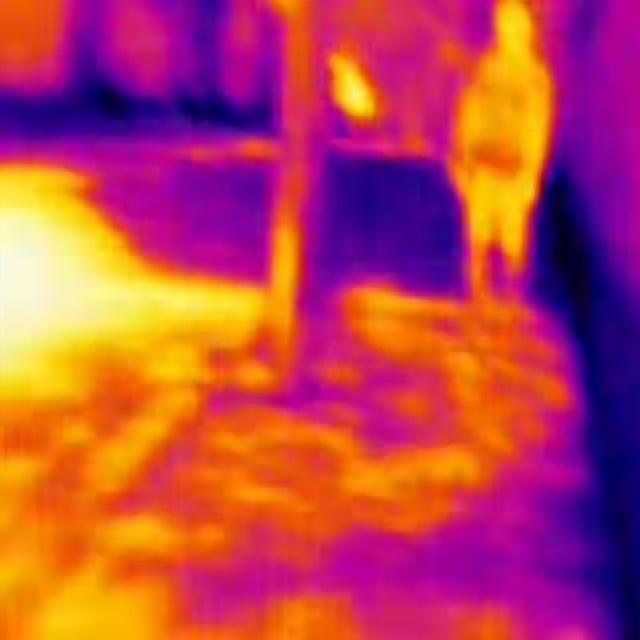
Detected objects:
label: person